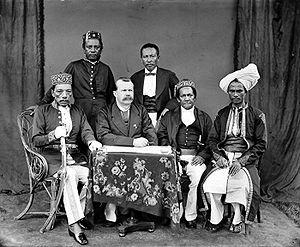
Gorontalo est une province d'Indonésie créée en 2000 par séparation de celle de Sulawesi du Nord, devenant ainsi la 32ᵉ province de la République d'Indonésie. Elle est située dans la péninsule nord de l'île de Sulawesi.